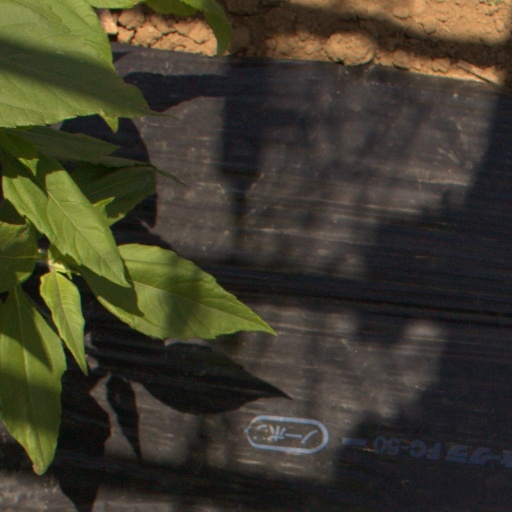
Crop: Jerusalem artichoke